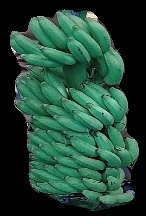
Variety: elakki-bale
Grade: grade1